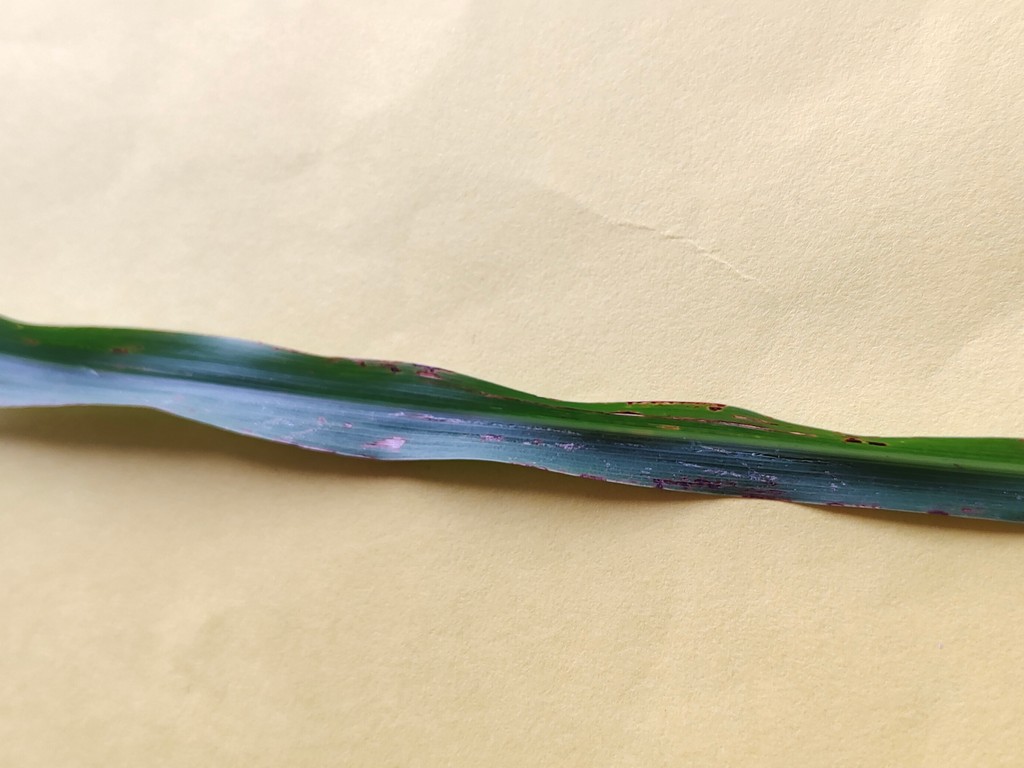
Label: Unhealthy